Great Olympic Encyclopedia

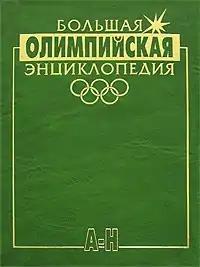
The 1st volume cover

The Great Olympic Encyclopedia is the 3rd Olympic encyclopedia in Russian, issued by the Bolshaya Rossiyskaya entsiklopediya state publisher. In 2007, the "Great Olympic Encyclopedia" has been included in Yandex.Dictionaries.